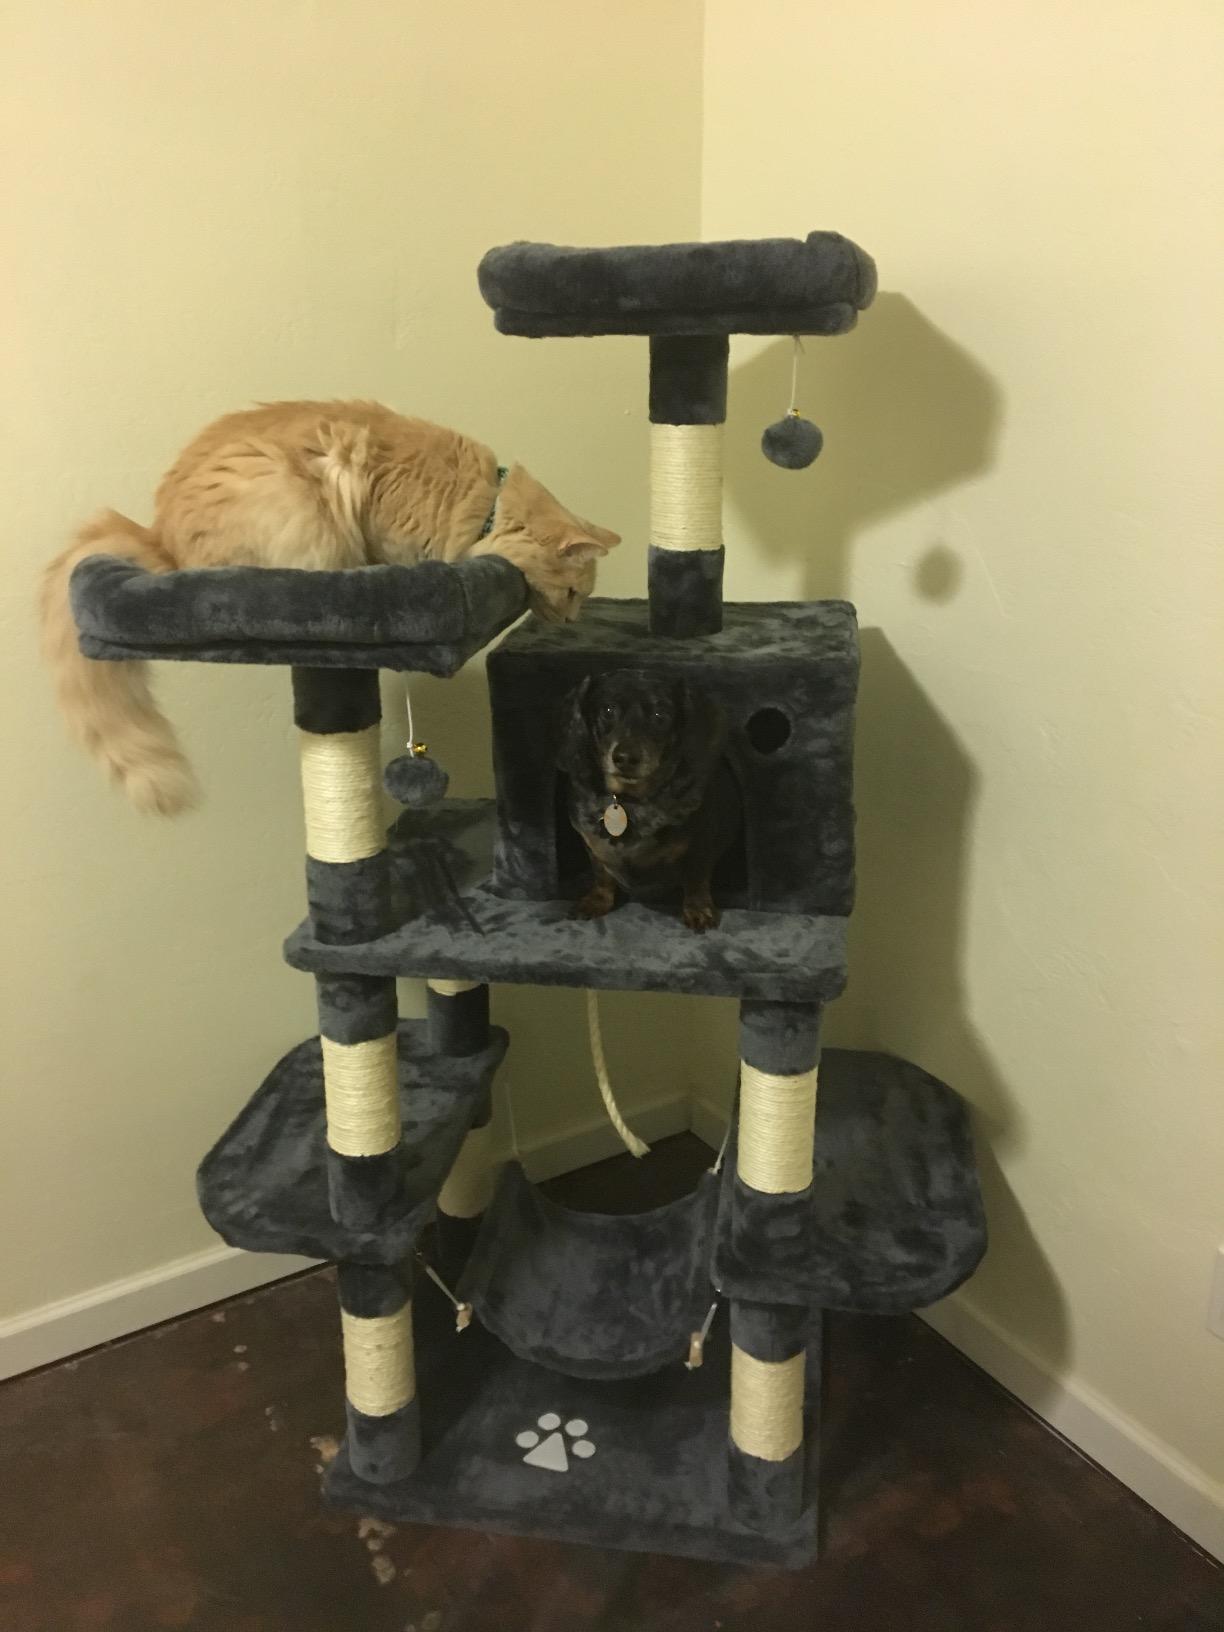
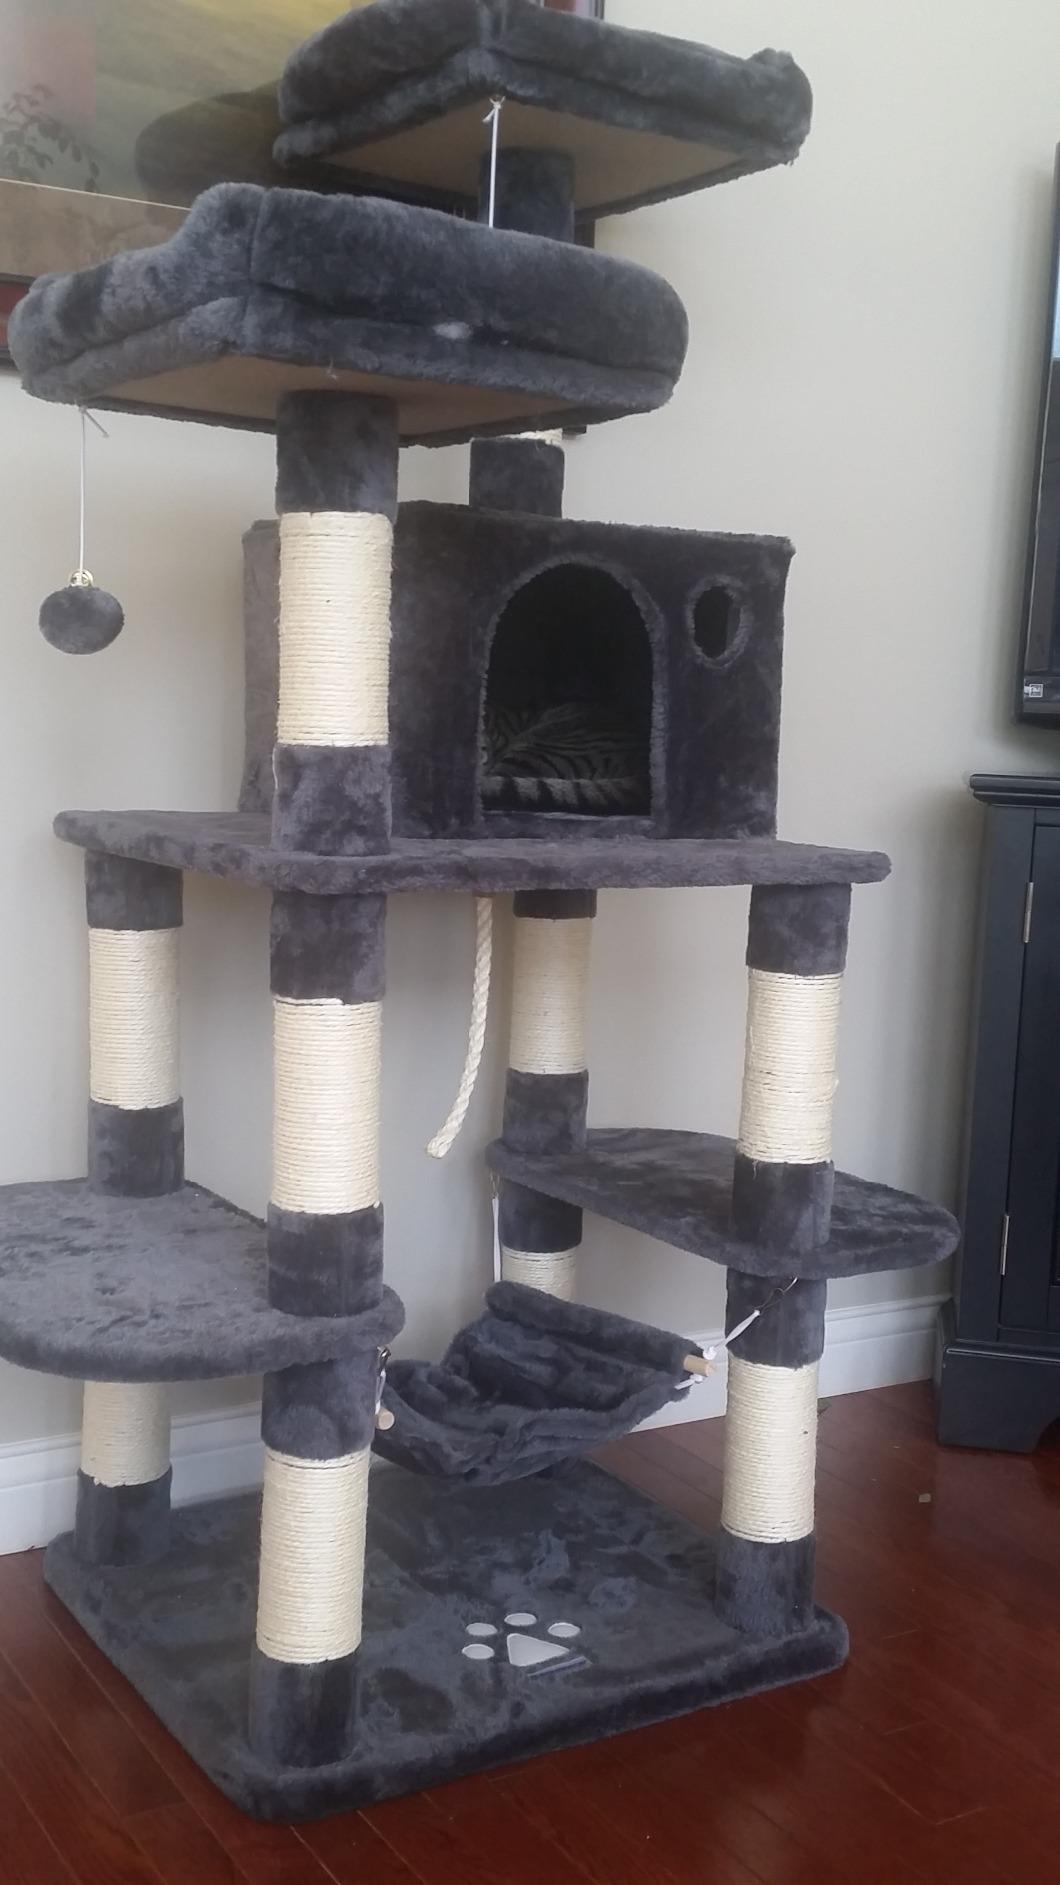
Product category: items_cat tree
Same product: yes